Pierre el-Khoury

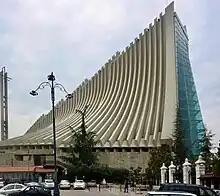
The Maronite basilica in Harissa

Pierre el-Khoury (1930–2005), known as "Sheikh Pierre", was a prolific architect from Lebanon. He studied at École des Beaux-Arts, returned to Lebanon and designed more than 200 projects including Burj Al Ghazal Tower and Moritra residential building